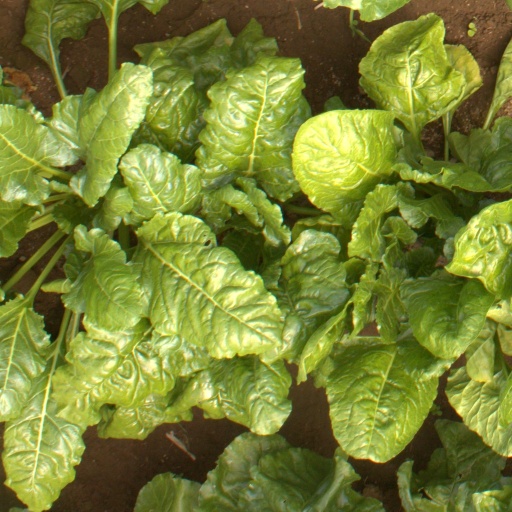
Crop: sugar beet